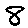
Label: 8